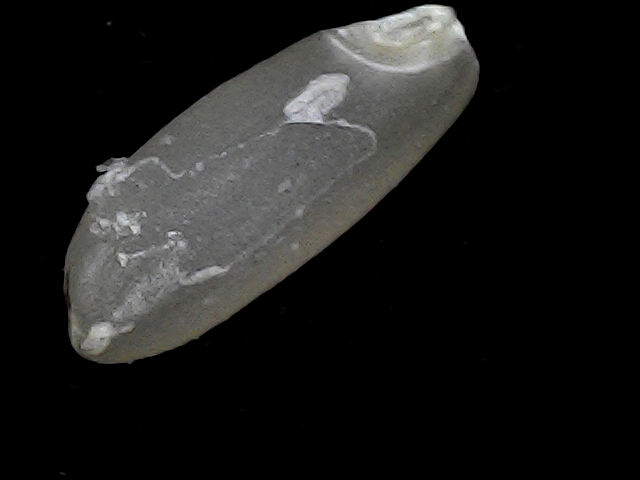
Rice variety: BD93